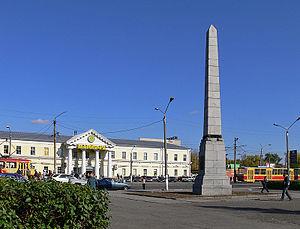
Barnaoul est une vieille ville minière de Russie et la capitale administrative du kraï de l'Altaï. Sa population s'élevait à 632 848 habitants en 2014.